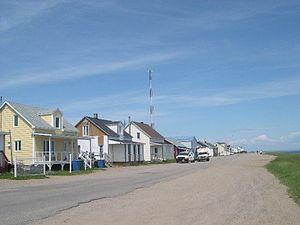
Pessamit, anciennement appelée Bersimis et Betsiamites, est la réserve indienne de la bande des Innus de Pessamit située à l'embouchure de la rivière Betsiamites, à 54 km au sud-ouest de Baie-Comeau sur la Côte-Nord du fleuve Saint-Laurent au Québec. La principale langue qui y est parlée est l'innu-aimun.
La bande des Innus de Pessamit est une bande indienne de la Première Nation des Innus du Québec au Canada. Ses membres vivent principalement sur la réserve de Pessamit sur la Côte-Nord du fleuve Saint-Laurent qui est également le siège de la bande. En 2016, elle a une population inscrite de 3 948 membres. Elle est gouvernée par un conseil de bande, le Conseil des Innus de Pessamit, et est affiliée au conseil tribal Manuitun. La bande fut anciennement connue sous les noms de Bersimis et de Betsiamites.